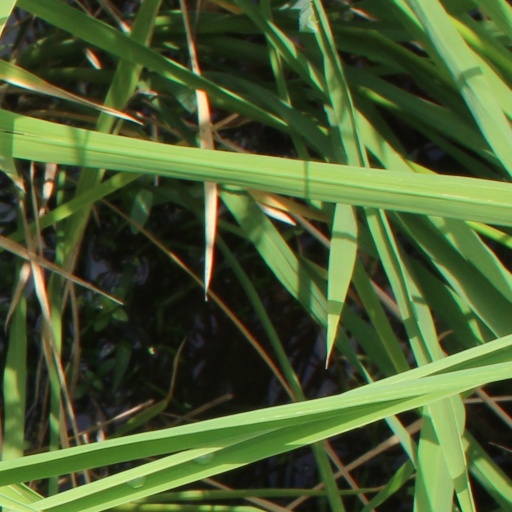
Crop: rice